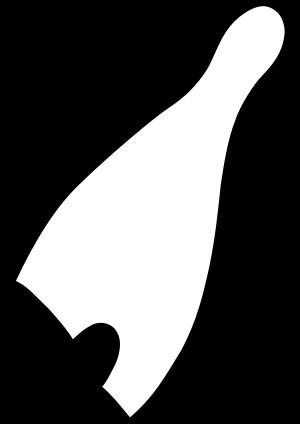
La couronne Hedjet « la Blanche, la Brillante » est une couronne blanche originaire de la Haute-Égypte au temps de l'Égypte antique.
Le Pschent est le nom grec de la double couronne portée par les pharaons de l'Égypte antique. Elle est formée de l'enchâssement de deux couronnes distinctes :
La couronne Decheret est une couronne rouge plate à fond relevé dont l'origine remonte aux souverains du royaume du Nord de l'Égypte de la période prédynastique. Elle est associée au dieu Horus. De la partie arrière de cette couronne surgit une tige en spirale incurvée vers l'avant, nommée khabet.